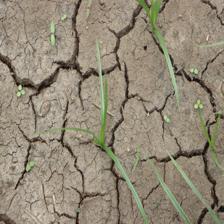
Label: Grass